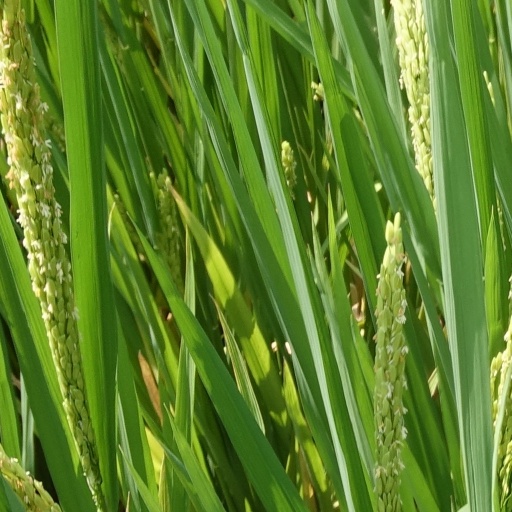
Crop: rice